Francisco Sardinha

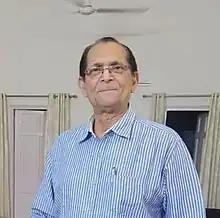
Sardinha in 2022

Francisco Cosme Sardinha (born 15 April 1946) is an Indian politician who served as the Member of Parliament (MP), representing South Goa Lok Sabha constituency. Prior to that, he served as the Chief Minister of Goa from 24 November 1999 to 23 October 2000 and as the Speaker of the Goa Legislative Assembly from February 2005 to June 2007. He is a senior leader of the Indian National Congress party having won 6 times as MLA from Curtorim assembly and 4 times as Lok Sabha MP from South Goa constituency.